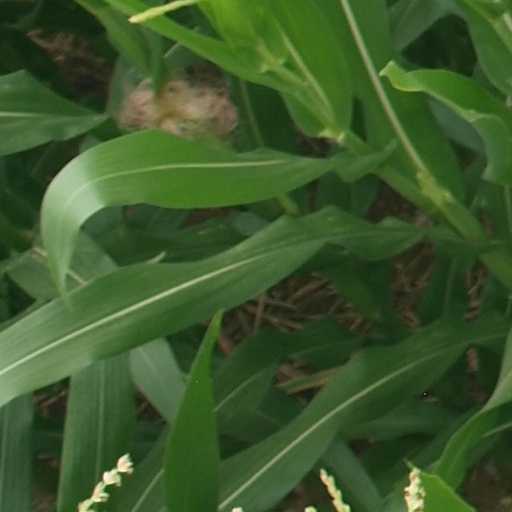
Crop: maize; corn